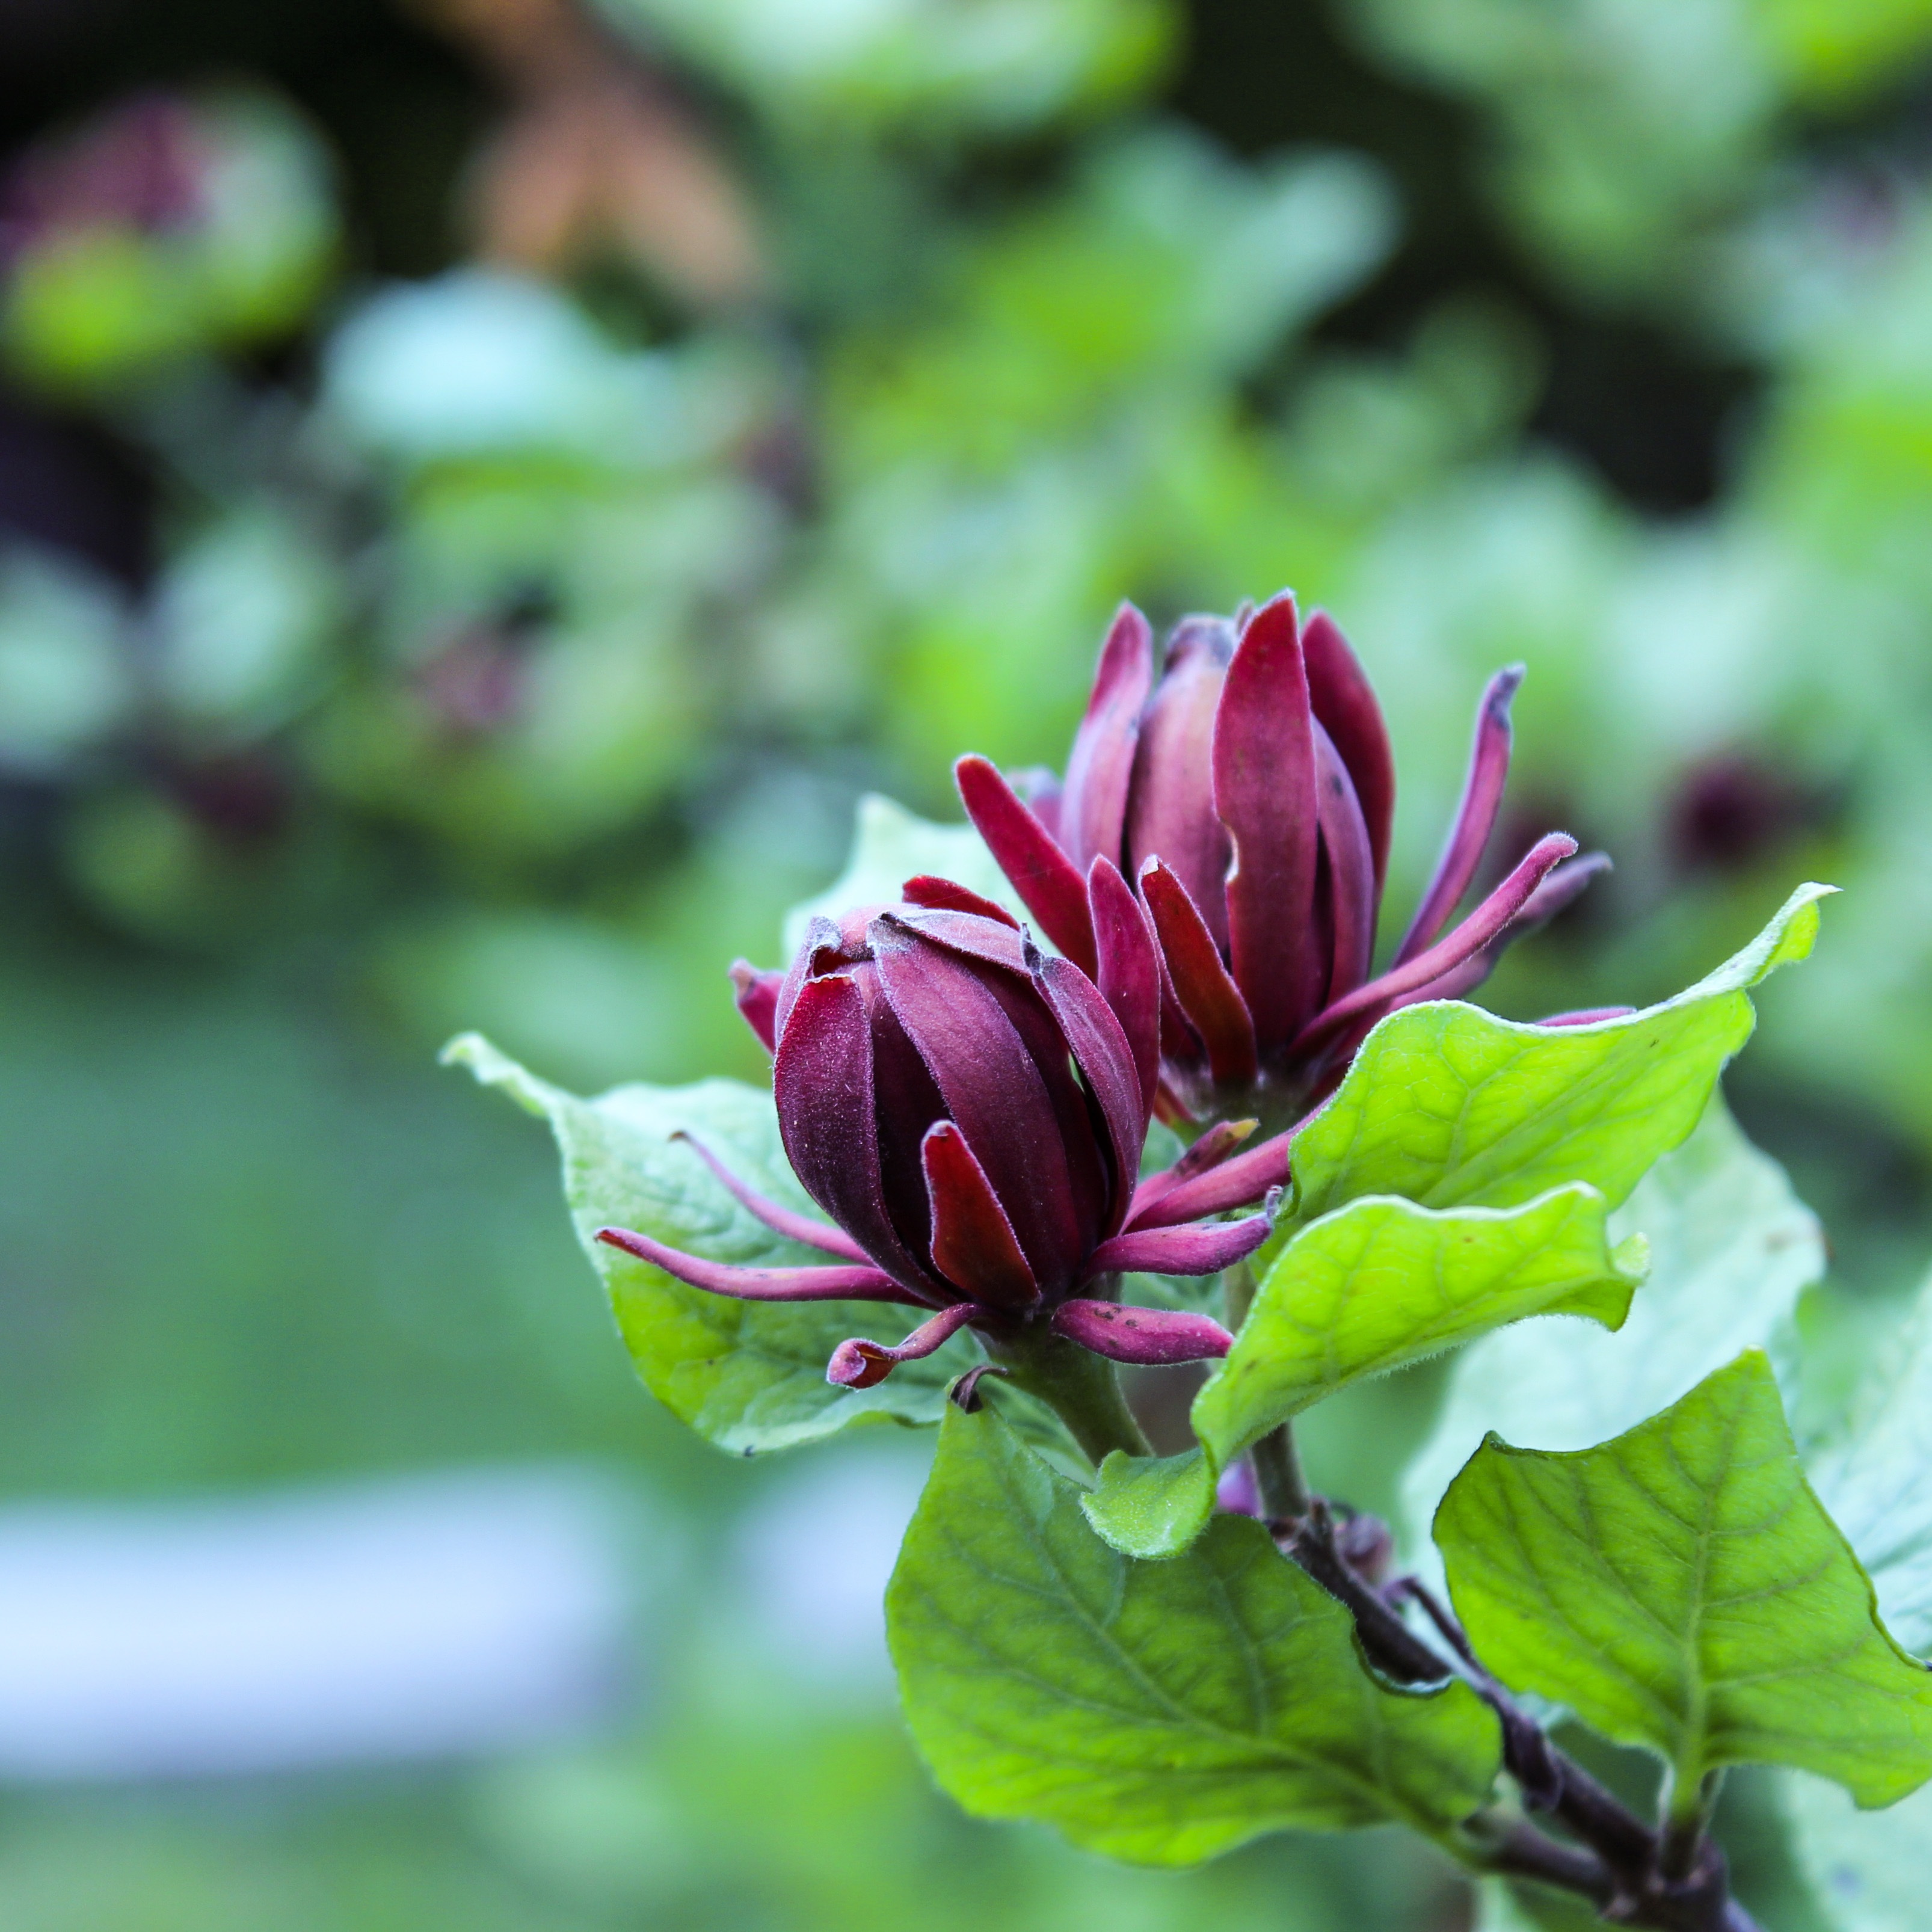
nature, blossom, plant, leaf, flower, petal, bloom, decoration, green, produce, botany, flora, wildflower, shrub, bud, macro photography, flowering plant, rose family, dark red, land plant, sweet shrub, calycanthus floridus